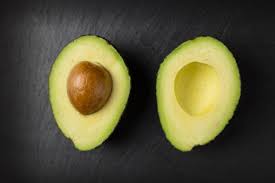
Label: Avocado